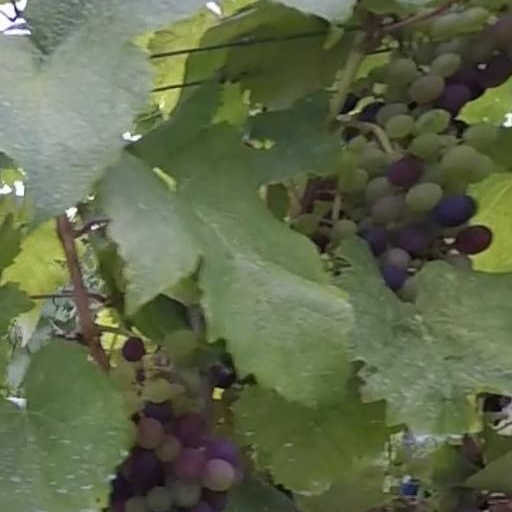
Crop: grape